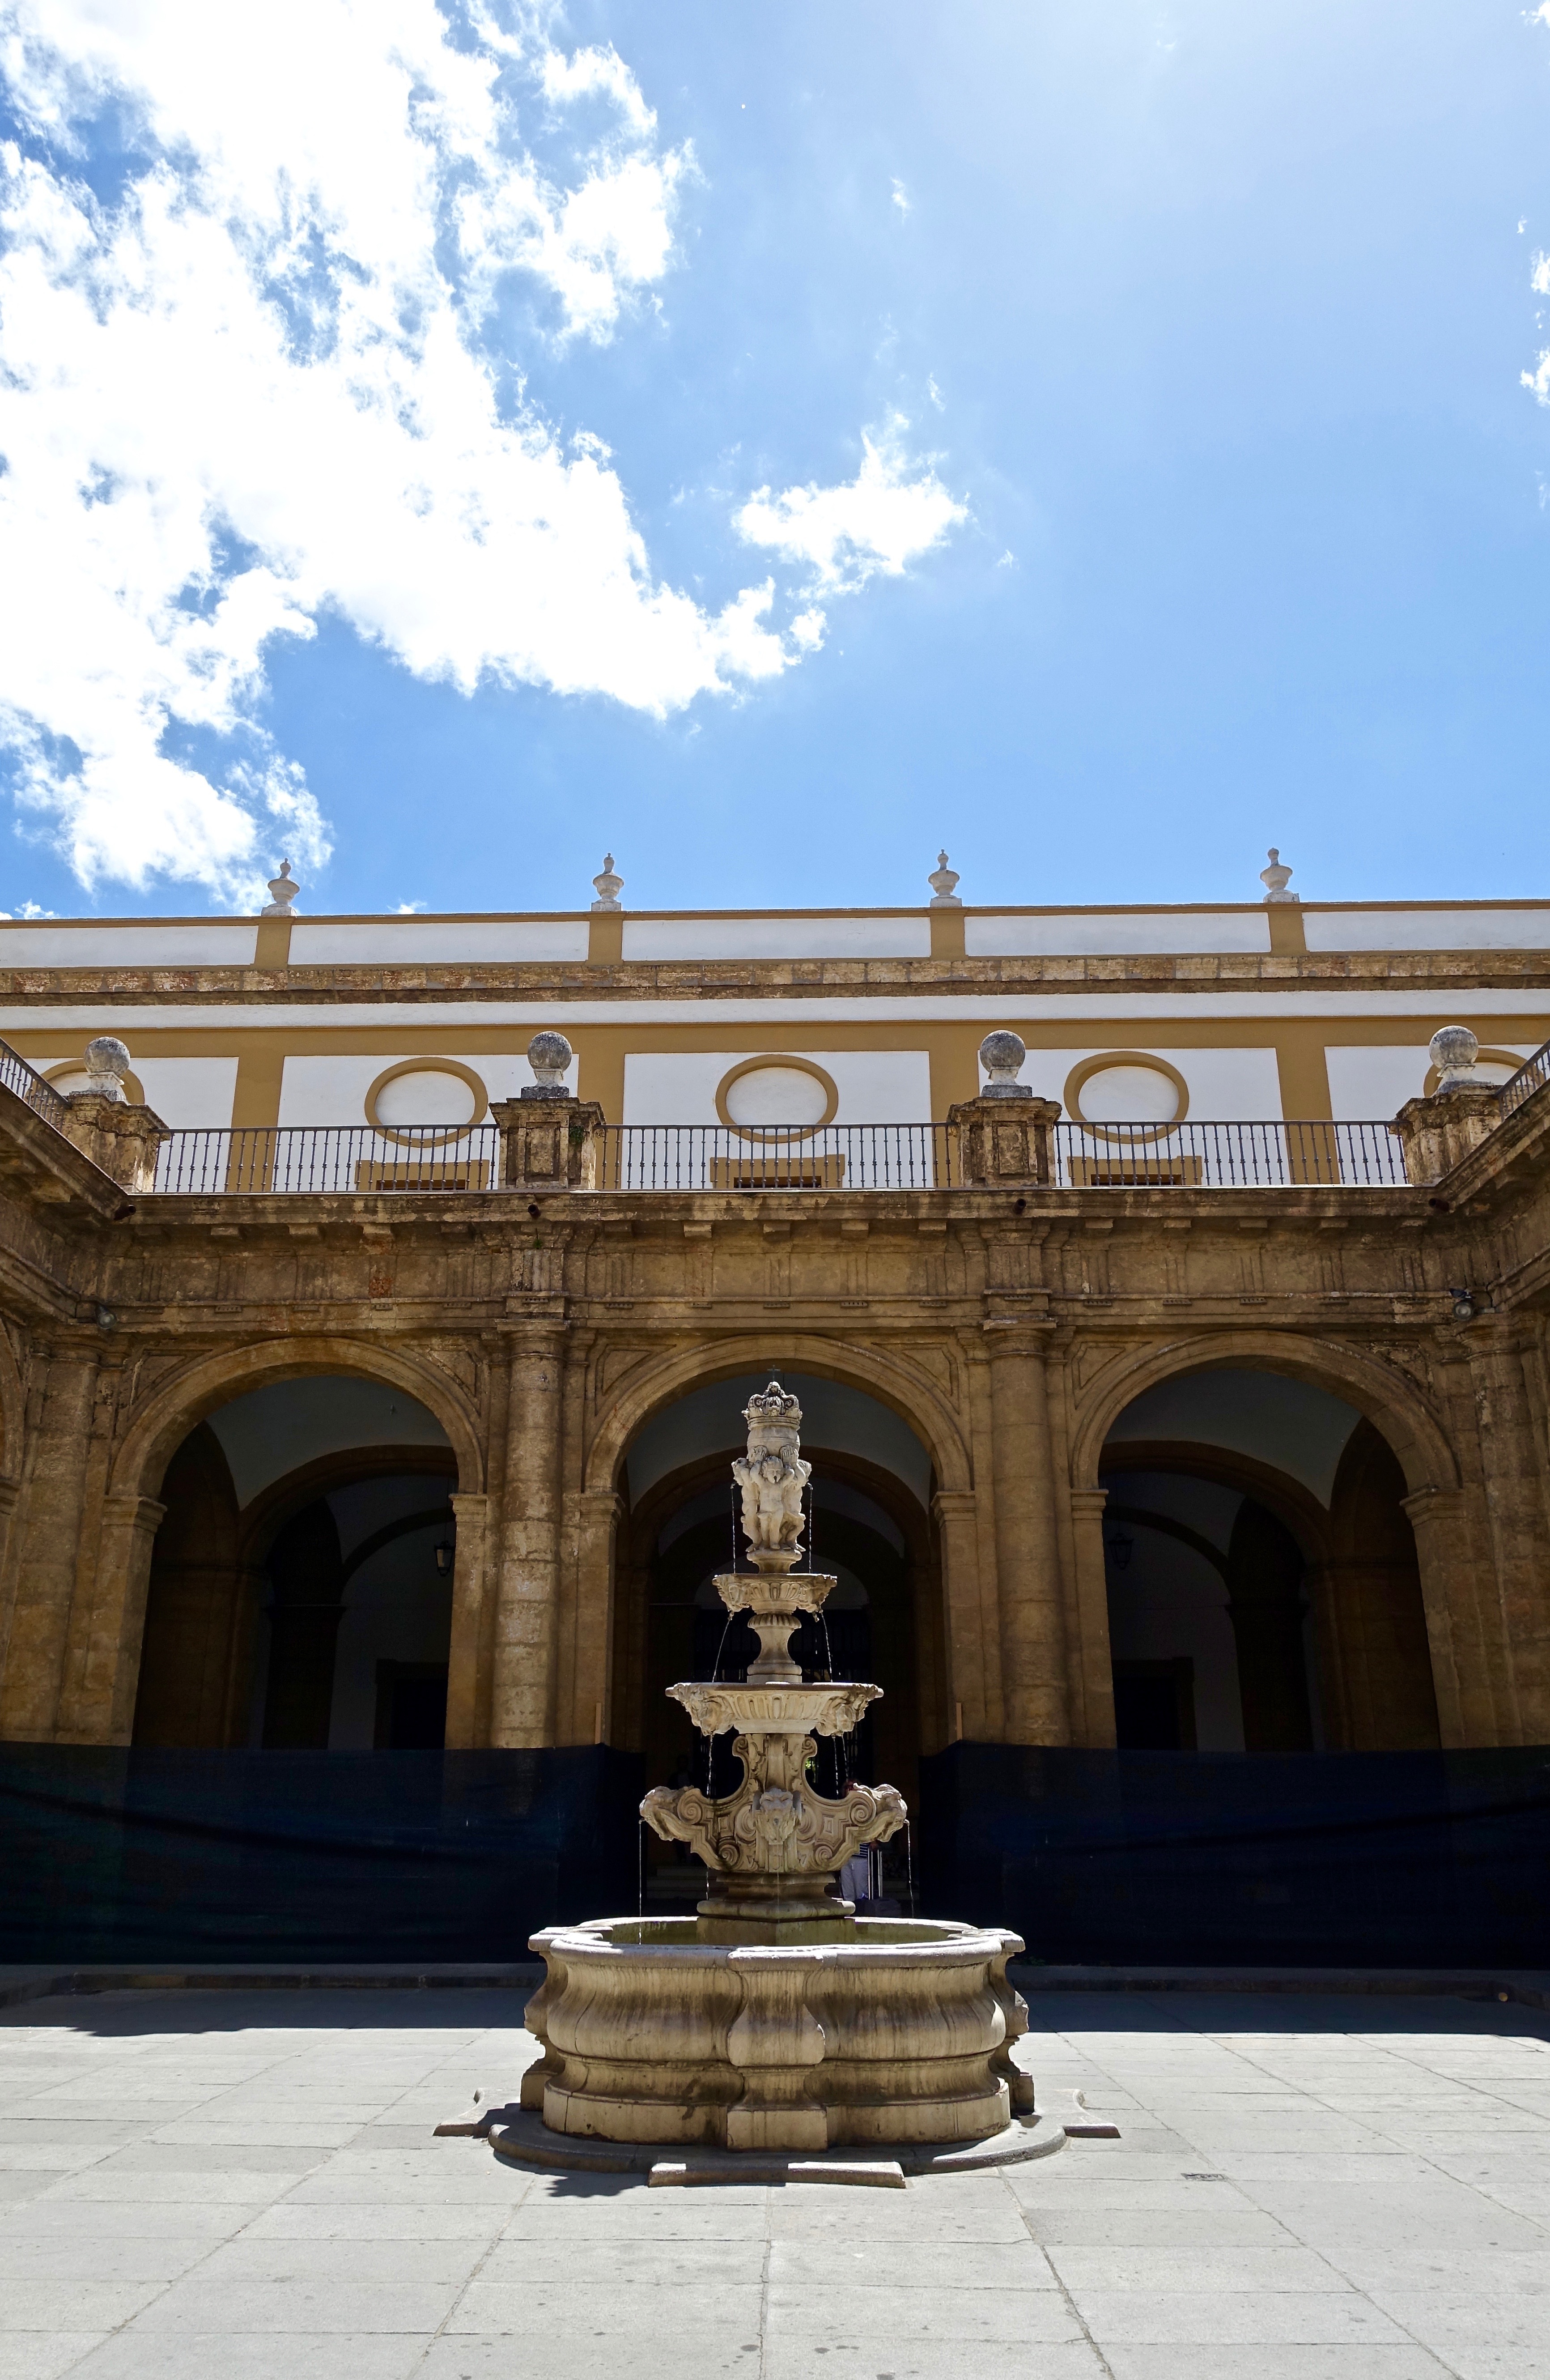
architecture, structure, palace, monument, travel, arch, column, plaza, landmark, medieval, courtyard, temple, fountain, court, ancient history